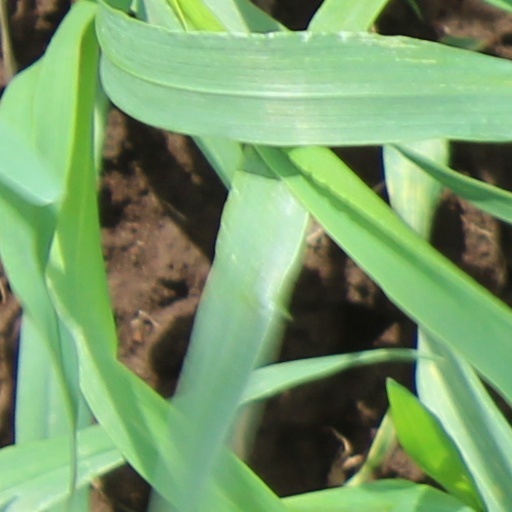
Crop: wheat